Chitalu Chilufya

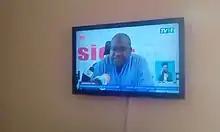
Chitalu Chilufya in March 2020.

Chitalu Chilufya (born 15 July 1972) is a Zambian physician and politician. He is currently the Member of the National Assembly for Mansa Central. He was Minister of Health from August 2016 to January 2021.